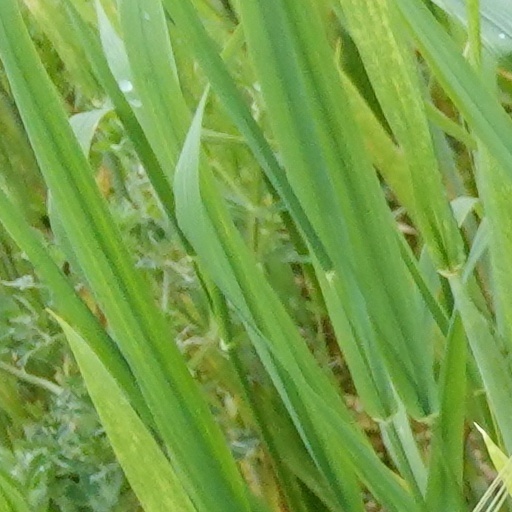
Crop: wheat